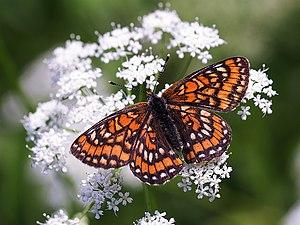
Euphydryas est un genre holarctique de lépidoptères de la famille des Nymphalidae, de la sous-famille des Nymphalinae et de la tribu des Melitaeini.